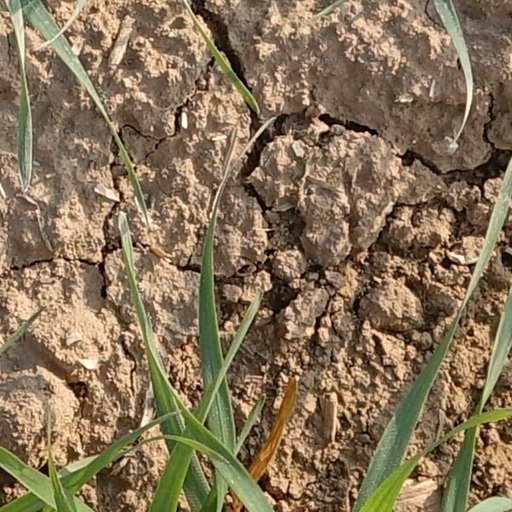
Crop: wheat